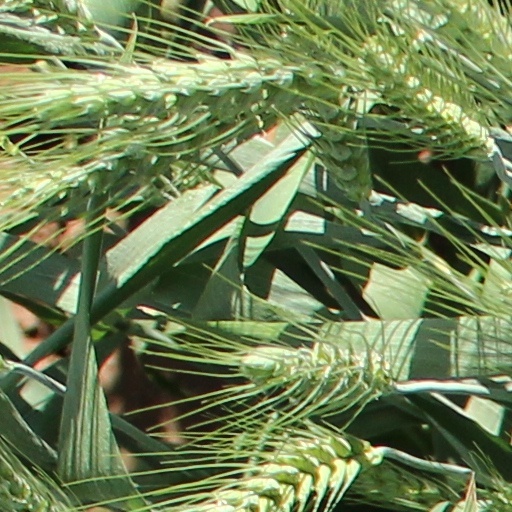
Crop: wheat